Río Pilcomayo National Park

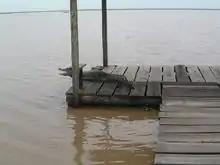
A yacare caiman on a Laguna Blanca observation platform.

Higher lands are inhabited by such mammals as the gray brocket, capybara, peccary, howler monkey and puma; birds include chachalacas and rails. The maned wolf can be found in the lowlands, along with such birds as the greater rhea and seriemas.